Hao Jianxiu

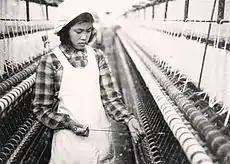
Hao Jianxiu working in a cotton mill

Her work attracted the attention of Chen Shaomin, chairwoman of the All-China Textile Workers' Trade Union, and Zhang Qinqiu, Vice Minister of Textile Industry. Her innovation was officially dubbed the "Hao Jianxiu (Fine-Yarn) Work Method" and it was instituted in textile mills nationwide. She was honoured as a national model worker in 1951, at the age of 16.